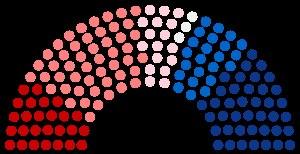
Les élections régionales en Languedoc-Roussillon-Midi-Pyrénées se déroulent les 6 et 13 décembre 2015.